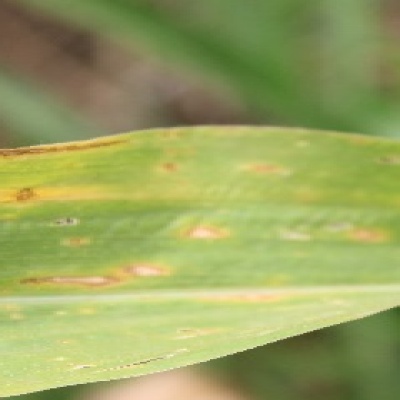
Label: Corn_(Maize)___Leaf_Spot